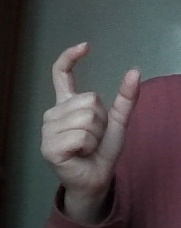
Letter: nun